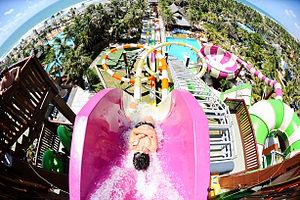
Beach Park est un parc aquatique situé à 15 kilomètres de Fortaleza à Aquiraz dans l'État du Ceará, au Brésil.